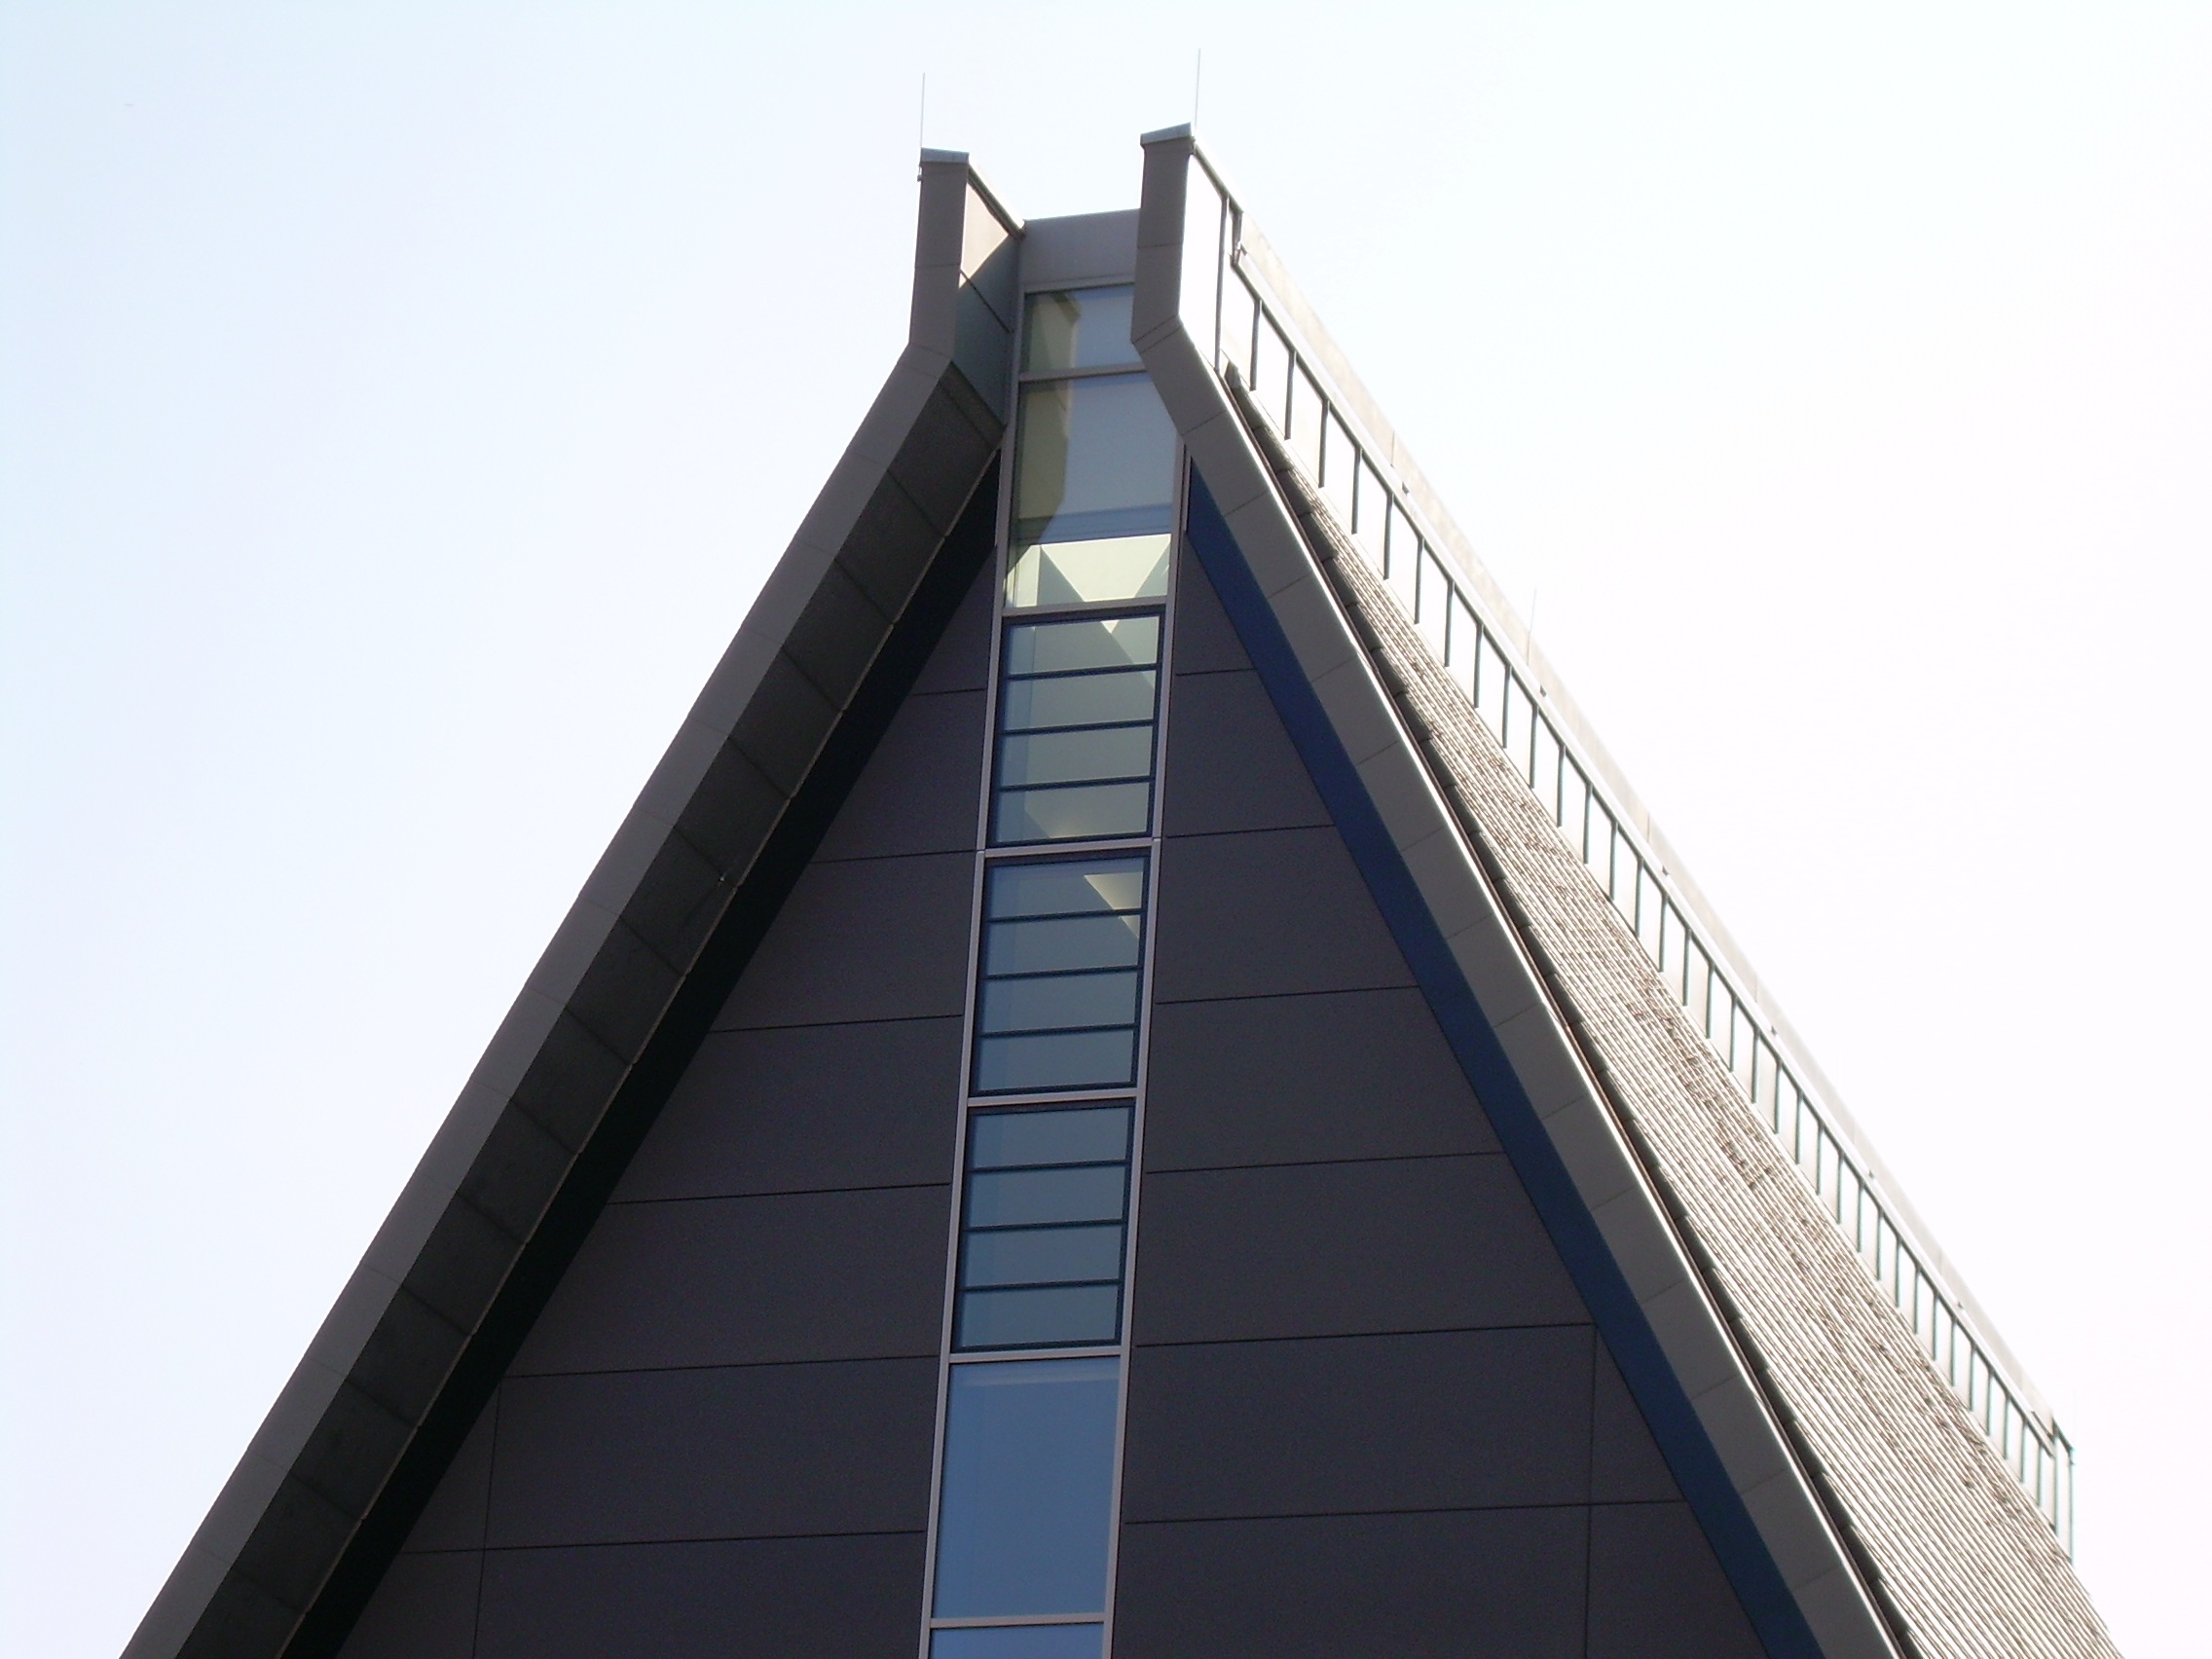
architecture, sky, roof, building, home, skyscraper, europe, love, line, tower, religion, landmark, facade, church, christian, tower block, pray, places of interest, catholic, symmetry, new, maria, jesus, germany, prayer, christianity, judge, gospel, creator, god, priest, christen, pastor, judaism, protestant, jews, daylighting, evangelical lutheran, baden wurttemberg, redeemer, muslims, keepers, brutalist architecture, god's, opening prayer, yahweh, almost time